Lost in Shangri-La

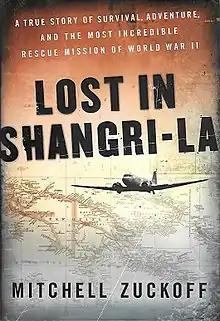
First edition

Lost in Shangri-la: A True Story of Survival, Adventure, and the Most Incredible Rescue Mission of World War II is a 2011 non-fiction book by American author Mitchell Zuckoff about a US military airplane called "The Gremlin Special", which crashed on May 13, 1945 in Netherlands New Guinea, and the subsequent rescue of the survivors. Because it involved a female WAC Corporal lost in the jungle with "savages", the public became keenly interested in following the story. It was written about in the November 1945 issue of "Reader's Digest" magazine, and many other press channels. In 2011 Zuckoff published a modern retelling based on interviews with surviving Americans and New Guineans, and other previously unpublished information.